Archipelago Sea

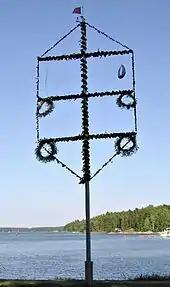
A maypole in Nagu

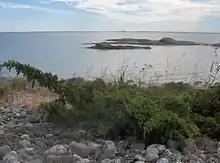
A juniper (Juniperus communis) growing in the archipelago. Due to harsh conditions it is only about in height.

The islands generally enjoy a high standard of living comparable to that of continental Finland. Fishing and fish processing are major industries. The archipelago is well known for its Baltic herring and rainbow trout products. Agriculture is limited by the small size and rocky nature of the islands. However, the climate is more favourable than in continental Finland and some islands, particularly Rymättylä, are famous in the nearby continental areas for producing the first new potatoes of the summer. The significance of tourism to the economy of the islands is constantly increasing.